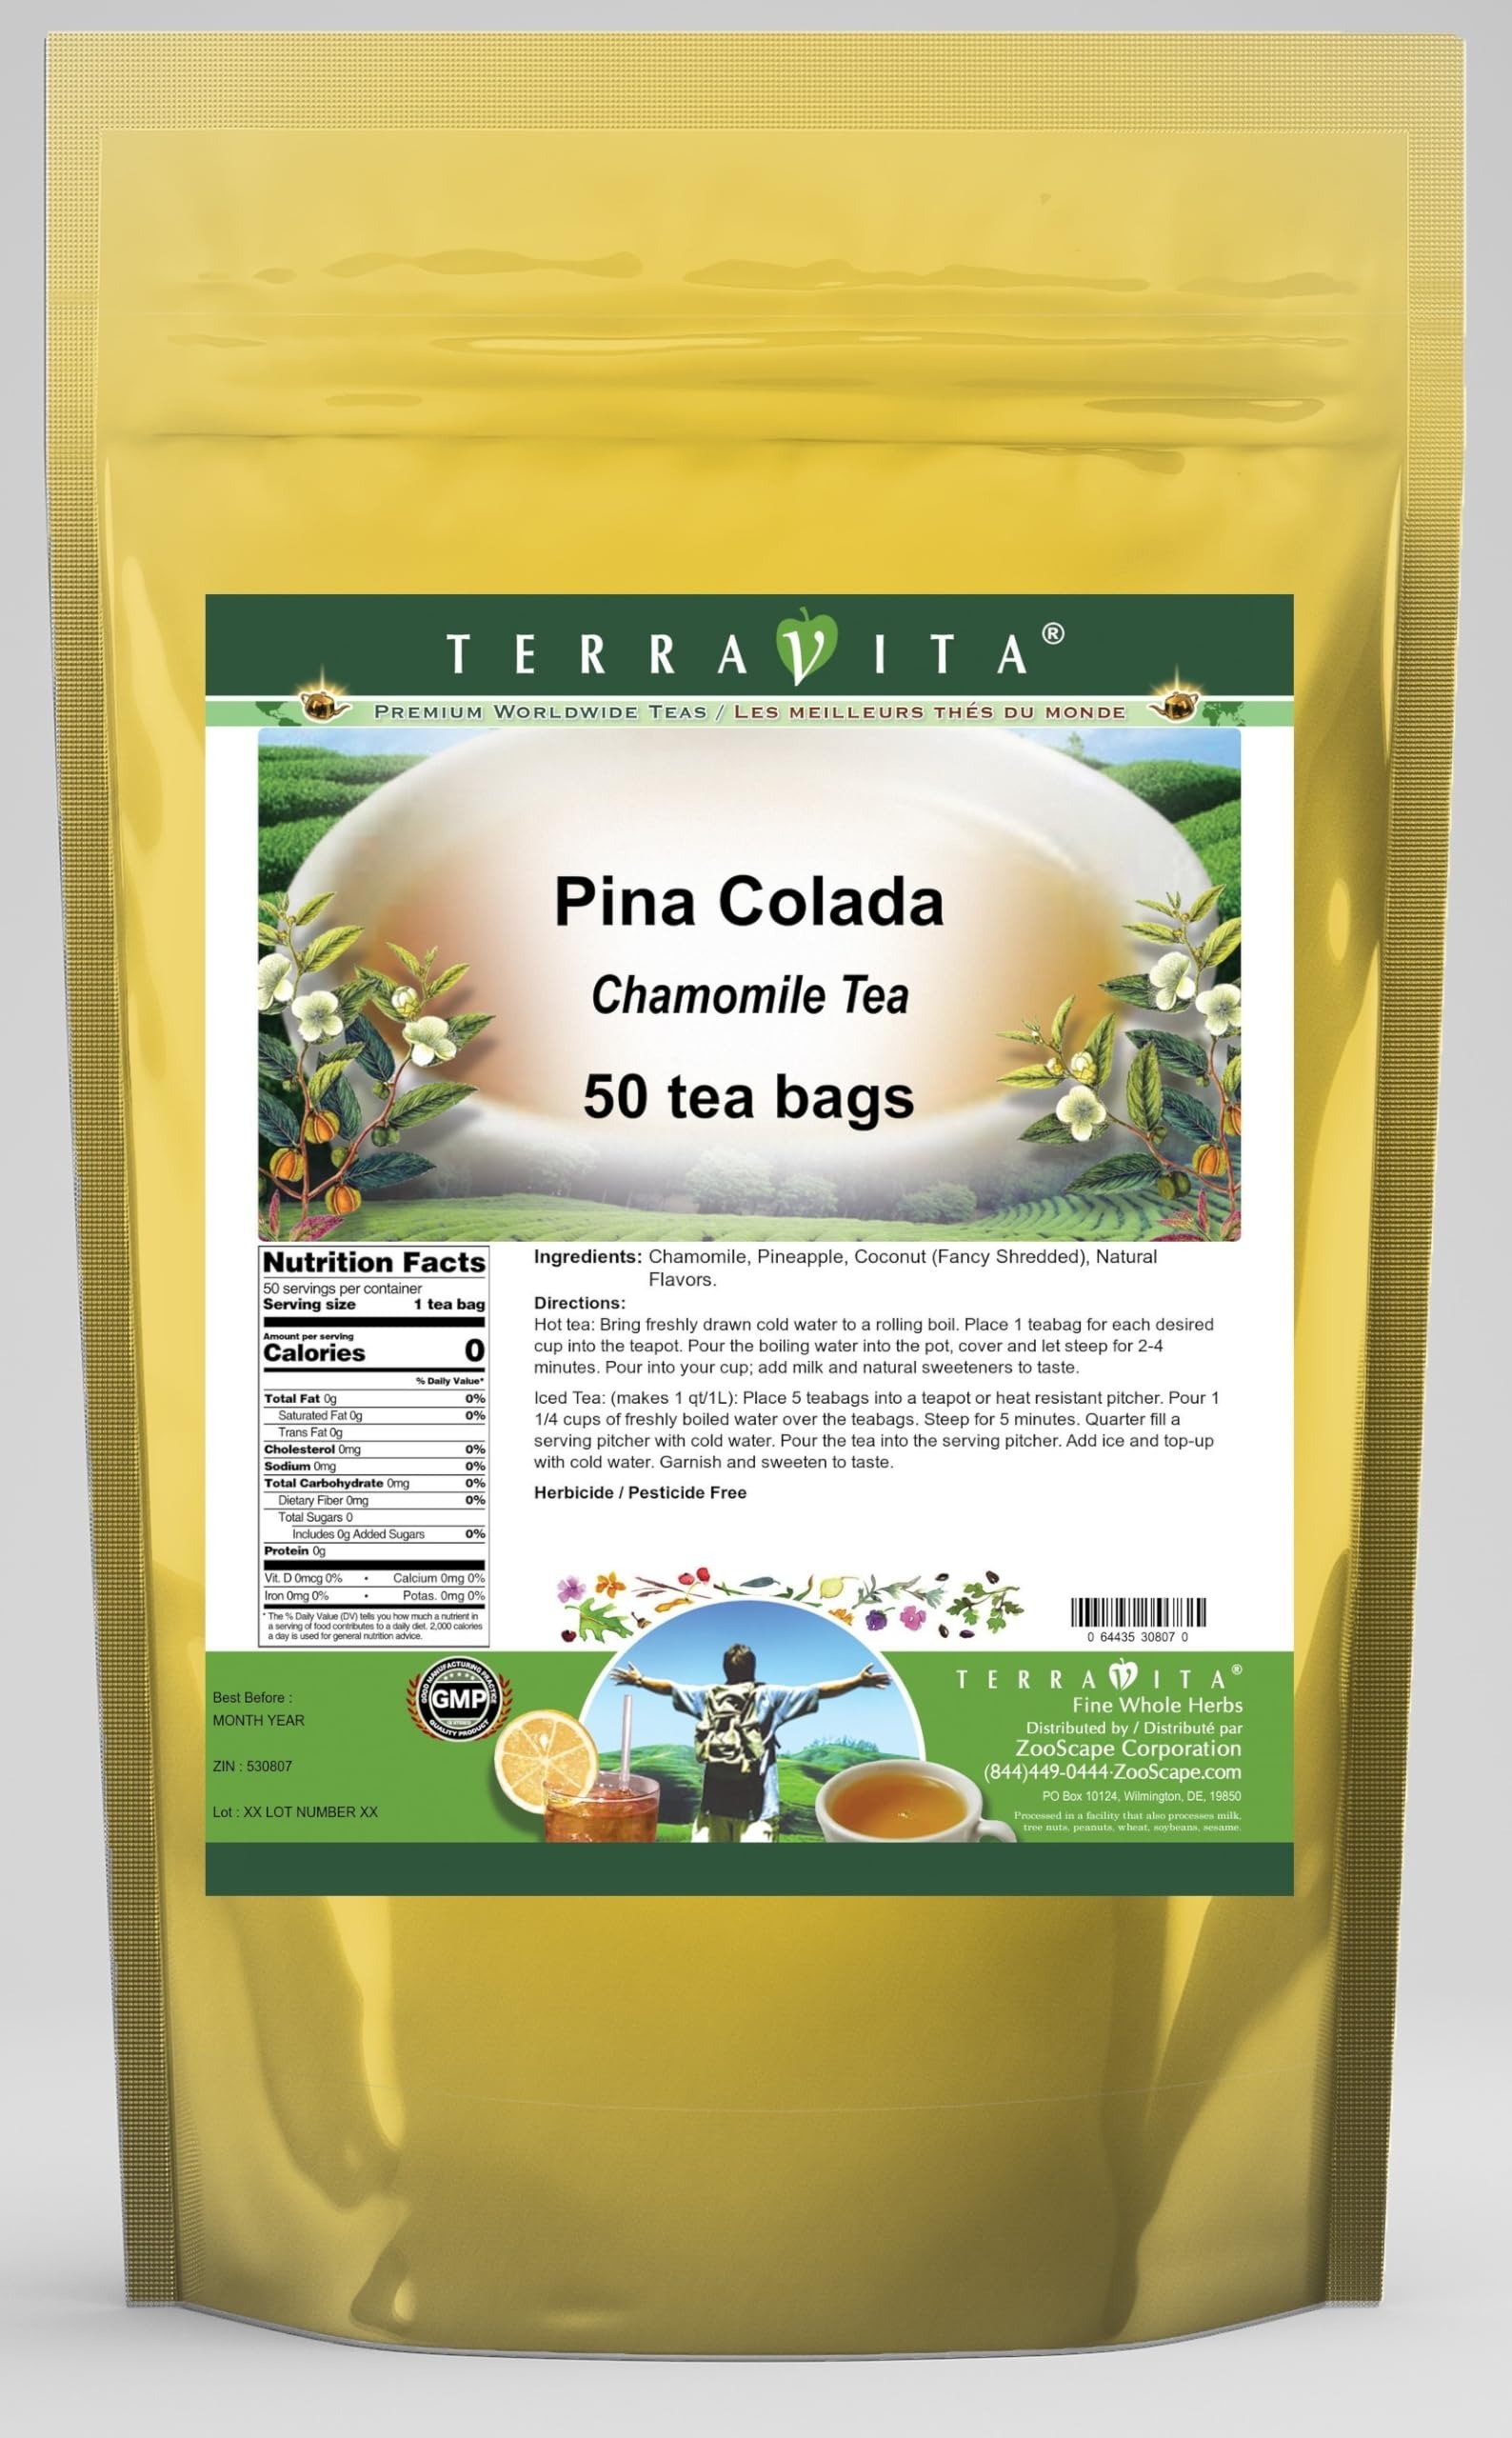
Item Name: Pina Colada Chamomile Tea (50 tea bags, ZIN: 530807) - 2 Pack
Bullet Point: Our Pina Colada Chamomile Tea is a delicious flavored Chamomile tea with Pineapple and Coconut (Fancy Shredded) that you will enjoy relaxing with anytime! - Ingredients: Chamomile tea, Pineapple, Coconut (Fancy Shredded) and natural pina colada flavor.
Product Description: Our Pina Colada Chamomile Tea is a delicious flavored Chamomile tea with Pineapple and Coconut (Fancy Shredded) that you will enjoy relaxing with anytime! - Ingredients: Chamomile tea, Pineapple, Coconut (Fancy Shredded) and natural pina colada flavor. - Hot tea brewing method: Bring freshly drawn cold water to a rolling boil. Place 1 teabag for each desired cup into the teapot. Pour the boiling water into the pot, cover and let steep for 2-4 minutes. Pour into your cup; add milk and natural sweeteners to taste. - Iced tea brewing method: (to make 1 liter/quart): Place 5 teabags into a teapot or heat resistant pitcher. Pour 1 1/4 cups of freshly boiled water over the teabags. Steep for 5 minutes. Quarter fill a serving pitcher with cold water. Pour the tea into the serving pitcher. Add ice and top-up with cold water. Garnish and sweeten to taste. - TerraVita is an exclusive line of premium-quality, natural source products that use only the finest, purest and most potent ingredients found around the world. TerraVita is hallmarked by the highest possible standards of purity, potency, stability and freshness. All of our products are prepared with the highest elements of quality control, from raw materials through the entire manufacturing process, up to and including the moment that the bottles or bags are sealed for freshness and shipped out to you. Our highest possible standards are certified by independent laboratories and backed by our personal guarantee. - TerraVita exists to meet and ensure your family's health and wellness without the harmful effects of chemicals and health products. We strive to make all of our products affordable and reliable and are constantly searching the market to maintain our affordability and to look for new ways to serve you and the ones you
Value: 100.0
Unit: Count

Price: 59.48